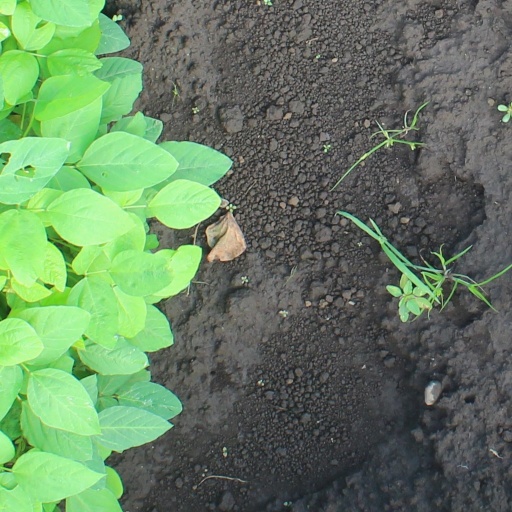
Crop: soybean